Astroscale

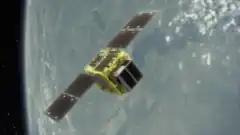
ELSA-d, launched on 22 March 2021, consists of two spacecraft, a Servicer and a Client, launched stacked together.

The End-of-Life Services by Astroscale (ELSA) program is a spacecraft retrieval service for satellite operators. ELSA-d (demonstration) is the first mission to demonstrate the core technologies necessary for debris docking and removal. It was launched on 22 March 2021.